Lanoe Hawker

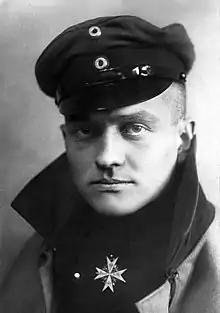
Manfred von Richthofen

Promoted to major early in 1916. Hawker was placed in command of the RFC's first (single seater) fighter squadron, Number 24 based at Hounslow Heath Aerodrome and flying the Airco DH.2 pusher. After two fatalities in recent flying accidents, the new fighter, which featured a forward-mounted Lewis machine gun, soon earned a reputation for spinning; its rear mounted rotary engine and sensitive controls made it very responsive. Hawker countered this worry by taking a DH.2 up over the squadron base and, in front of the squadron pilots, put the aircraft through a series of spins, each time recovering safely. After landing, he carefully described to all pilots the correct procedures to recover from a spin. Once the pilots became used to the DH.2's characteristics, confidence in the aircraft rose quickly, as they came to appreciate its manoeuvrability.